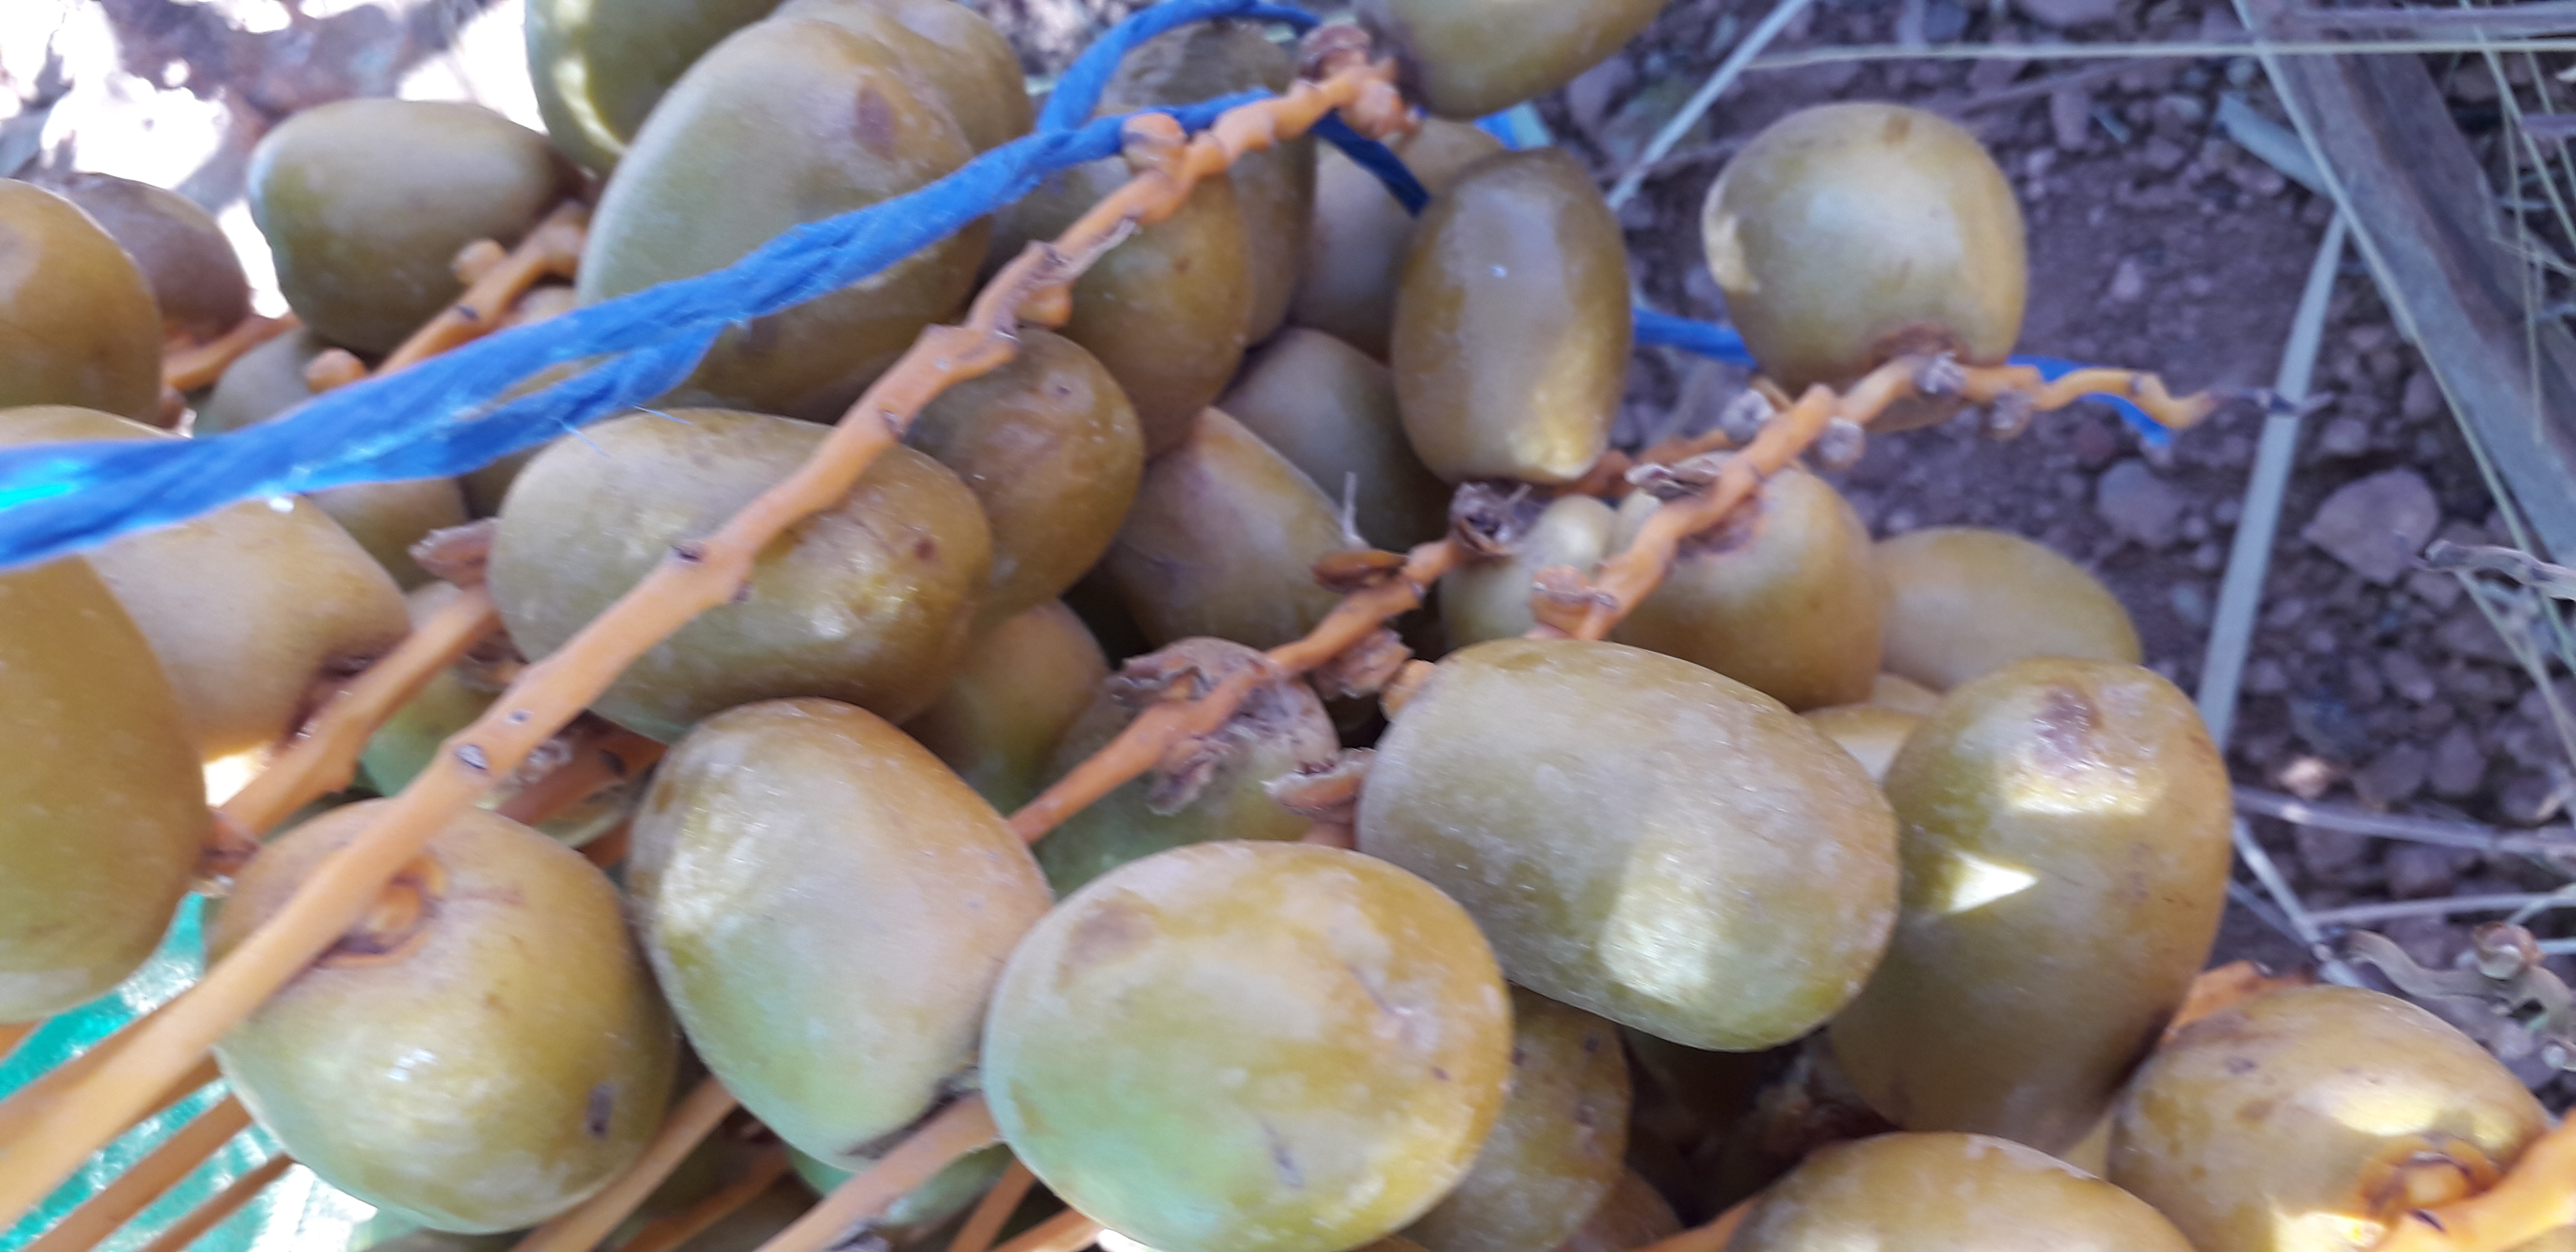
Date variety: Boufagous